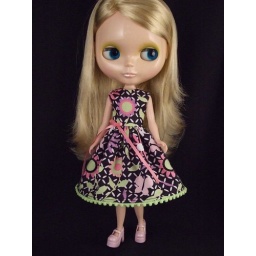
Pretty flowers and butterflies and pom-pom trim. Handmade by me.